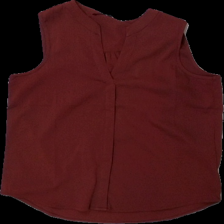
View: front
Type: Top
Category: Ladies
Brand: Not in the list
Brand text on label: Vero moda
Colors: Red
Material: unknown
Cut: Regular
Size: M
Season: All
Price range: 50-100
Recommended usage: Reuse
Description: red shortsleeve blouse